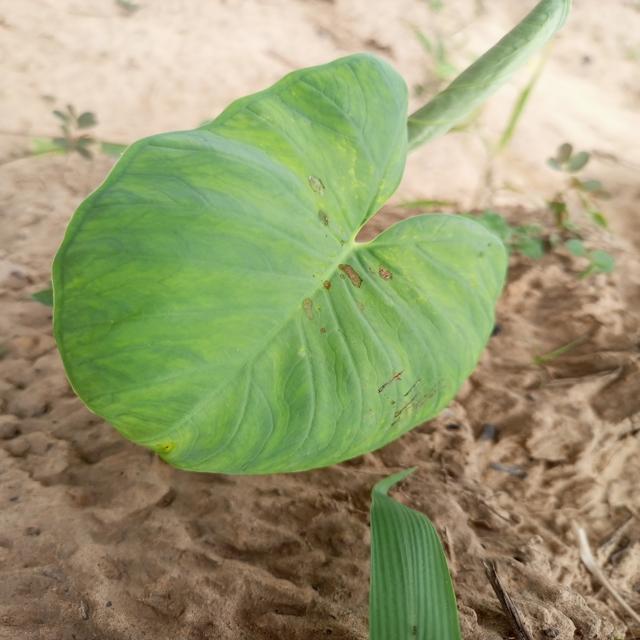
Label: Early_Blight